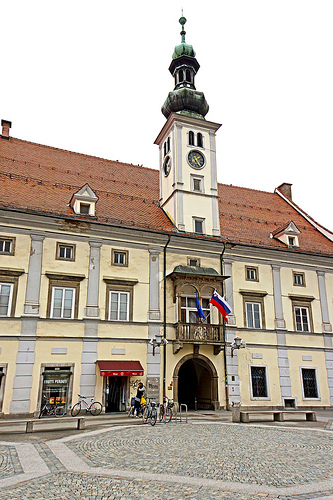
question: 建物の屋根はどのような色ですか？
answer: オレンジ

question: 建物の時計の屋根はどのような色をしていますか？
answer: 緑

question: 時計台の時計の針は何時を示していますか？
answer: 2時20分

question: 地面にはどのような素材が使われていますか？
answer: レンガ

question: この場所に人は何人いますか？
answer: 二人

question: 時計台の時計の文字盤は何色を示していますか？
answer: 緑

question: バルコニーに掲げられている国旗の色は何色ですか？
answer: 白、青、赤

question: どのような天気ですか？
answer: くもり